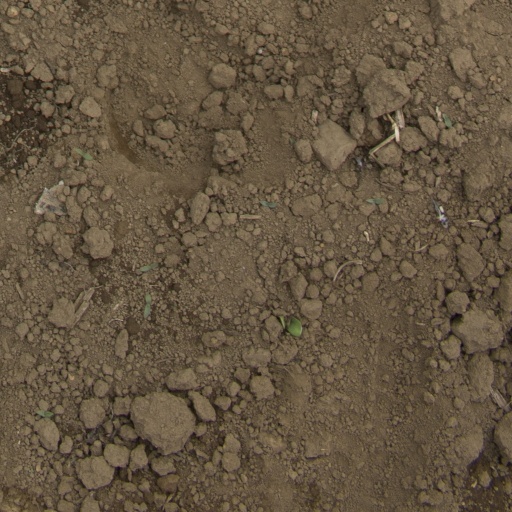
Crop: Jerusalem artichoke